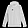
Label: Pullover